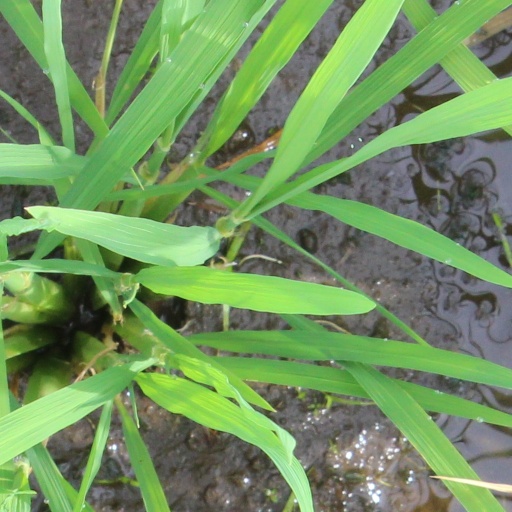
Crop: rice